Italian cruiser Pisa

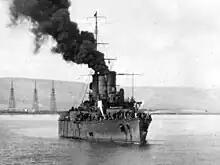
"Pisa" off the Libyan city of Derna in October 1912

"Pisa", named after the eponymous city, was laid down on 20 February 1905 at the Orlando shipyard in Livorno. The ship was launched on 15 September 1907 and completed on 1 September 1909.